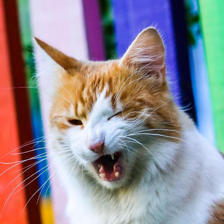
Label: animals